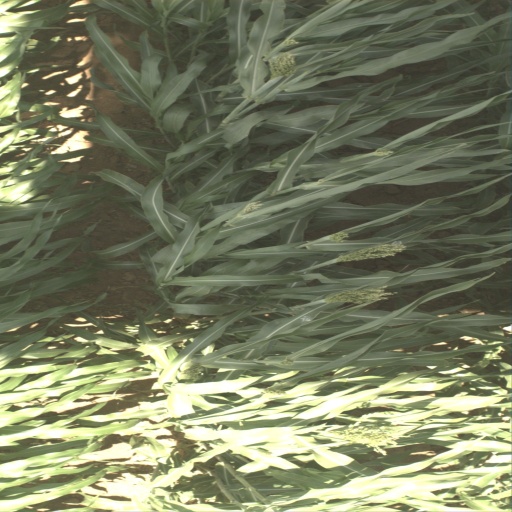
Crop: sorghum